Tywain McKee

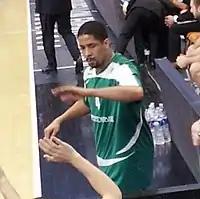
McKee with UNICS Kazan in May 2014

On July 10, 2013, McKee joined the Toronto Raptors for the 2013 NBA Summer League. One week later, McKee signed with UNICS Kazan of Russia for the 2013–14 season. McKee helped Kazan to win the 2014 Russian Cup, as well as reaching the 2014 EuroCup Finals.